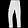
Label: Trouser